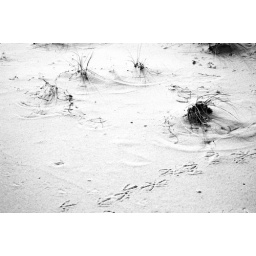
Dune weeds blown by the wind draw semi-circles on the beach at Chappaquiddick, crossed by water bird tracks.